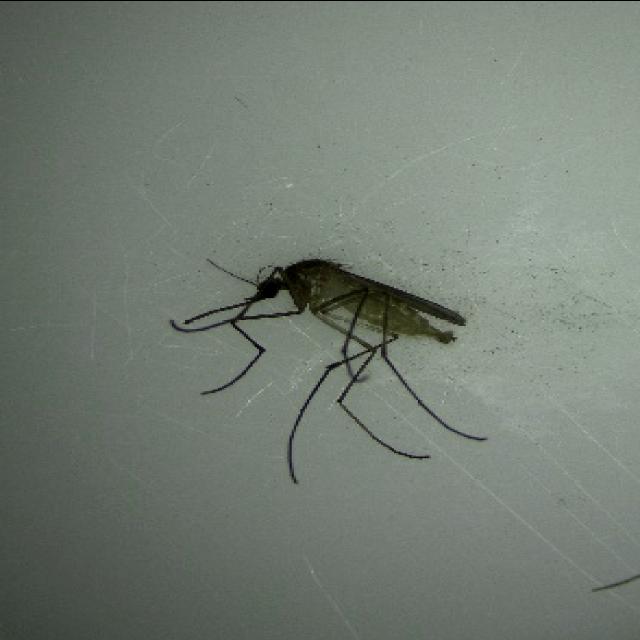
Species: culex_pipiens